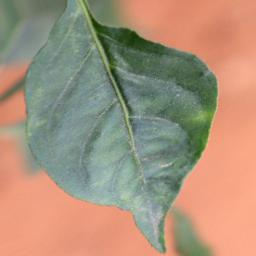
Label: healthy